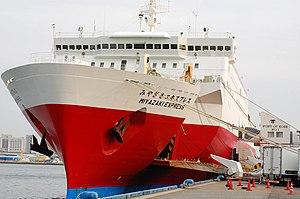
Le Miyazaki Express est un ferry appartenant à la compagnie japonaise Miyazaki Car Ferry. Construit de mars à novembre 1996 aux chantiers Mitsubishi Heavy Industries de Shimonoseki, il assure depuis décembre 1996 les liaisons entre la région du Kansai sur l'île d'Honshū et la préfecture de Miyazaki sur l'île de Kyūshū, tout d'abord sous les couleurs de la compagnie Marine Express puis à partir de 2004 pour le compte de Miyazaki Car Ferry.